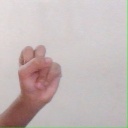
अक्षर: स